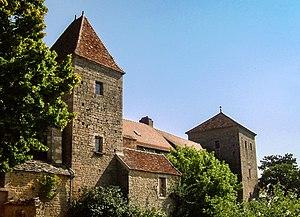
Château de Gevrey-Chambertin, Côte-d'Or, France.
Gevrey-Chambertin est une commune française viticole, située à 15 km au sud de Dijon dans le département de la Côte-d'Or et fait partie de la région Bourgogne-Franche-Comté.